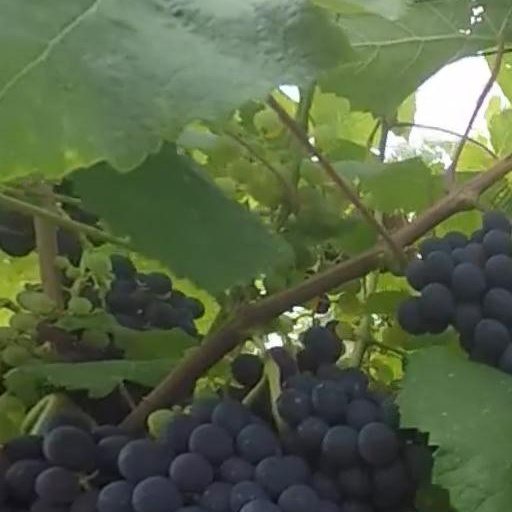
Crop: grape